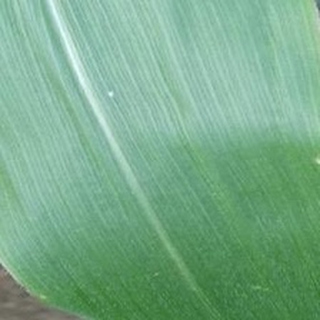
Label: healthy_corn